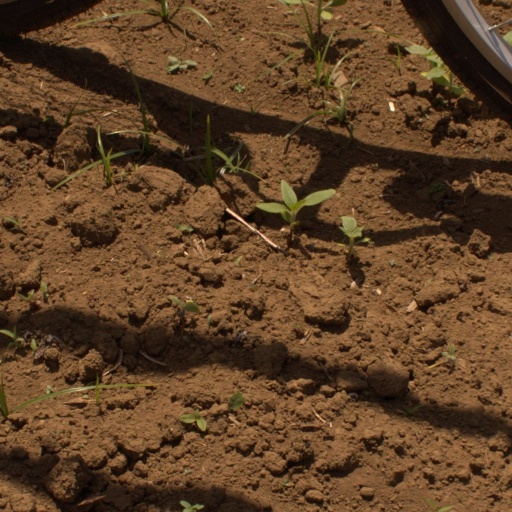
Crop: Jerusalem artichoke